Outline of Dominica

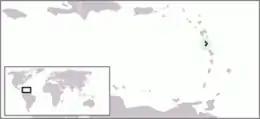
The location of Dominica

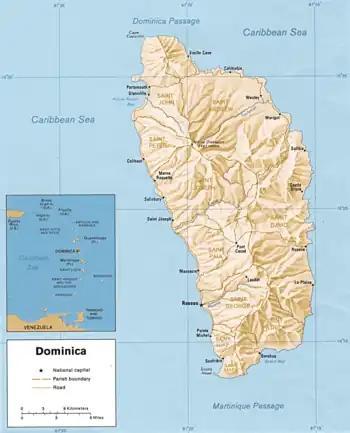
An enlargeable relief map of the Commonwealth of Dominica

The following outline is provided as an overview of and topical guide to Dominica: